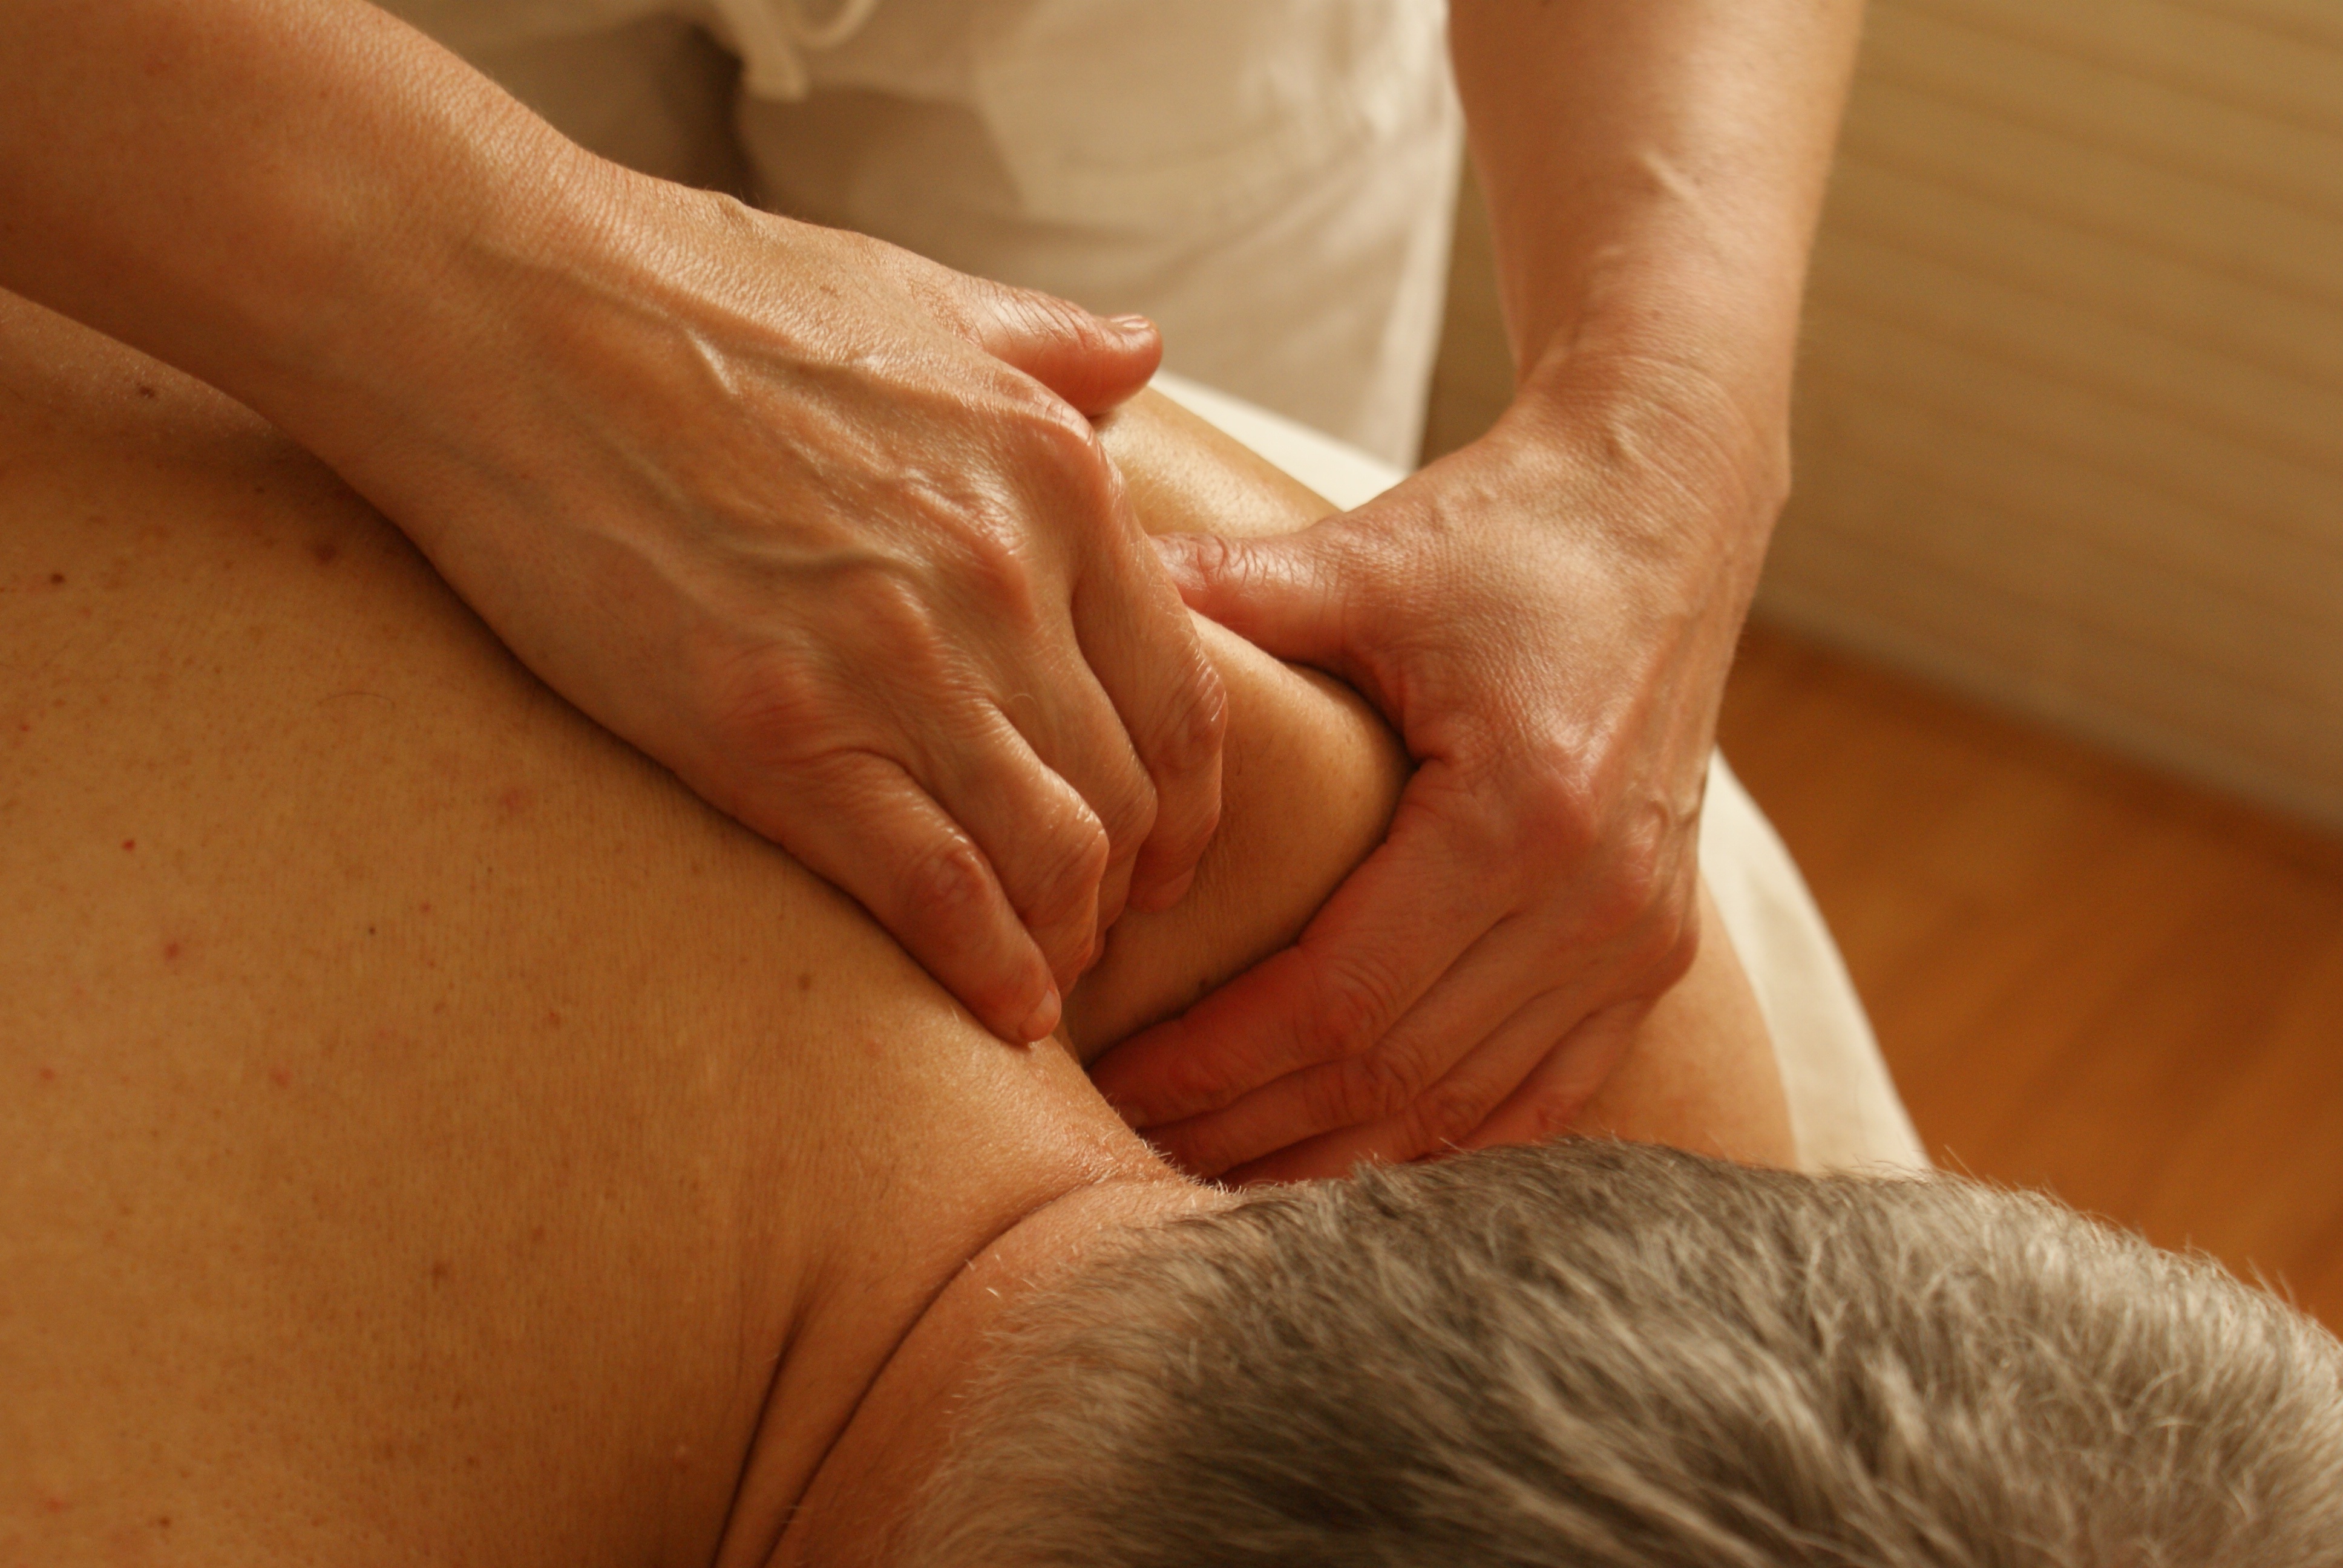
hand, man, leg, human, arm, shoulder, muscle, chest, close up, human body, face, relaxation, hands, skin, pain, massage, benefit from, boon, therapy, sense, relaxation massage, kneading